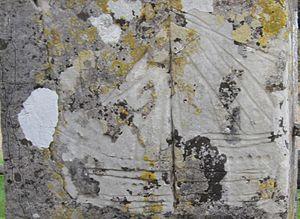
Graffiti sur l'un des poteaux de l'entrée est du cimetière de Morsalines (accès vers manoir de la Peintrerie). (50630)
Morsalines est une ancienne commune française, située dans le département de la Manche en région Normandie, peuplée de 204 habitants.